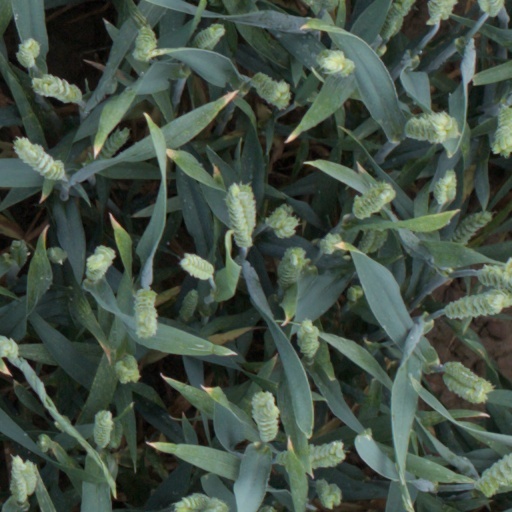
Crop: wheat